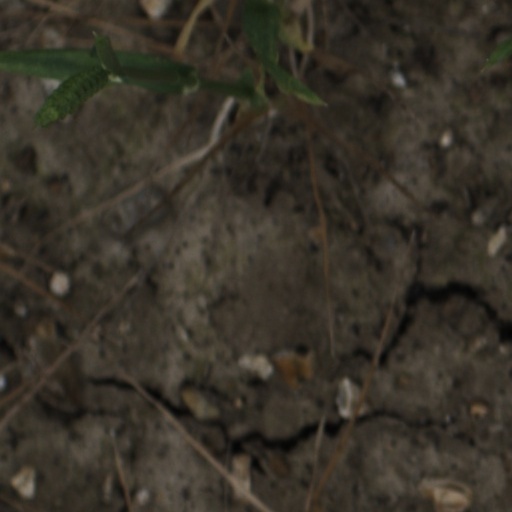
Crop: wheat